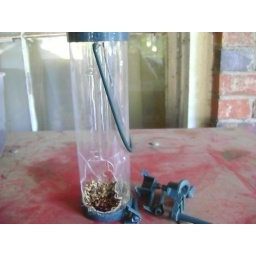
I found the broken pieces all over the ground below the bird feeder